Rubén Albarrán

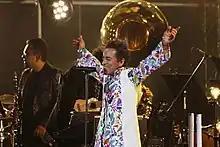
Albarrán performing in the 2022 Festival Internacional Cervantino.

Albarrán is distinguished for being an artist with a unique aesthetic. As frontman of Café Tacvba he experimented in the creation of temporary characters, and always shows an energetic attitude in his performances.